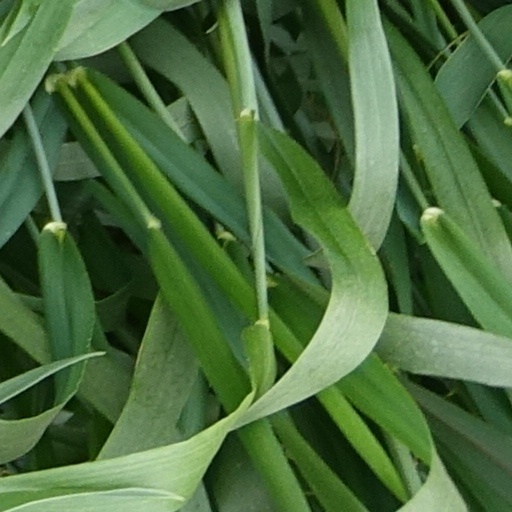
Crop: wheat